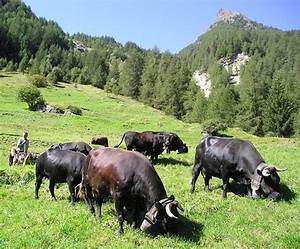
Label: cow